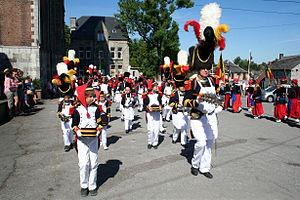
Morialmé (Belgique), les grenadiers et les zouaves de la procession Saint-Pierre.
Morialmé [mɔʁiame] est un village de l'Entre-Sambre-et-Meuse, en province de Namur. Administrativement il fait aujourd'hui partie de la commune de Florennes en Région wallonne de Belgique. C'était une commune à part entière avant la fusion des communes de 1977.
Les Marches de l'Entre-Sambre-et-Meuse sont un ensemble de marches folkloriques, se déroulant de mai à octobre, en Belgique dans l'Entre-Sambre-et-Meuse. D'anciennes processions religieuses dédiés à des saints locaux, protecteurs des paroisses ont pris au fil des temps un caractère folklorique, sans cependant que l'aspect religieux en soit totalement perdu. Elles sont accompagnées d'escortes armées, également traditionnelles.